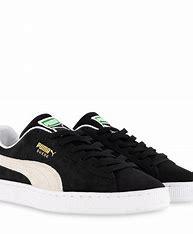
Brand: Puma
Model: Suede Classic